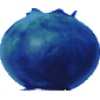
Label: Huckleberry 1